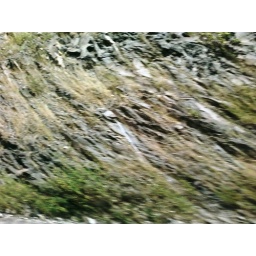
rock wall by road-0108